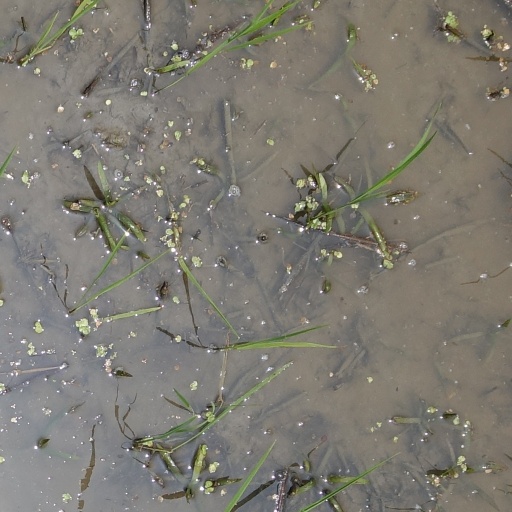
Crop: rice